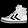
Label: Sneaker